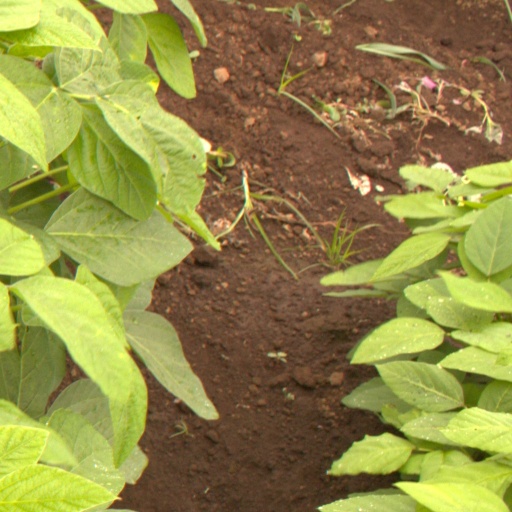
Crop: soybean